Battle of Abbeville

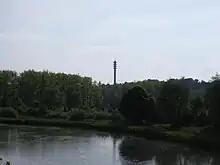

The Mont de Caubert spur runs northwards from the village of Mareuil-Caubert and there is a ridge west of Rouvroy which dominate the roads into Abbeville from the south. An Allied attack was planned for the 31st (Alpine) Division and the 2e DCr; on the right flank of the 2e DCr, the 152nd Infantry Brigade of the 51st (Highland) Division was to capture Caubert and woods from there to Bray. The 153rd Infantry Brigade on the left of the 31st (Alpine) Division, was to capture high ground south of Gouy and the 154th Infantry Brigade was to stand fast and engage German defenders around St Valery-sur-Somme by fire, to stop them being used to reinforce the Abbeville bridgehead; the Composite Regiment was to remain in reserve at St Léger. The French divisions came under the command of Fortune, having recently arrived and having had little time to prepare or reconnoitre. There were few photographs from air reconnaissance and the briefing of the troops was rushed, some parts of the 31st Division only arriving before zero hour. The German defences were mostly unknown and there were no aircraft to conduct artillery observation sorties, to direct the guns onto artillery emplacements and infantry forming-up areas.